2 Kings 4

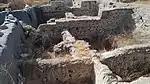
The excavation site at Tel Rehov.

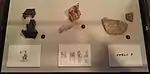
Right: The ostracon with the name "Elisha" (in Paleo-Hebrew script) on it from the excavation site at Tel Rehov.

During the 2013 excavations in Tel Rehov a team directed by the Hebrew University of Jerusalem archaeologist Amihai Mazar uncovered a pottery fragment (sherd) bearing the name "Elisha", a table and a bench in a particular room excavated from a ruin dated to the second half of the ninth century BCE (the period when the prophet Elisha was active), which is linked to 2 Kings 4:8–10. Additionally, a storage jar from the same period was found in the ruin of another building at Tel Rehov bearing the inscription "Nimshi", the same name as the father or grandfather of the 9th-century king Jehu.